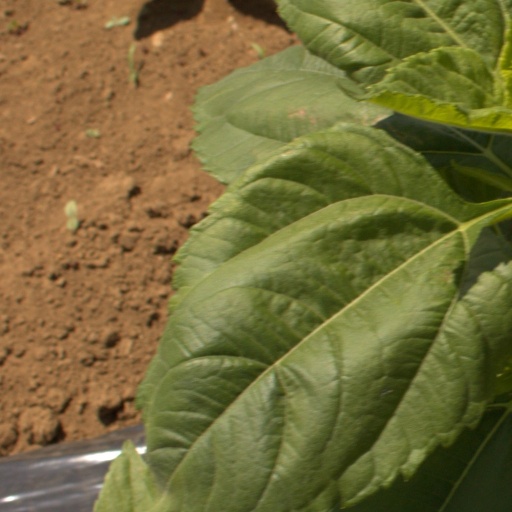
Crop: Jerusalem artichoke